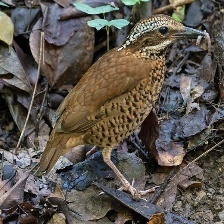
Species: EARED PITA
Scientific name: HYDRORNIS PHAYREI